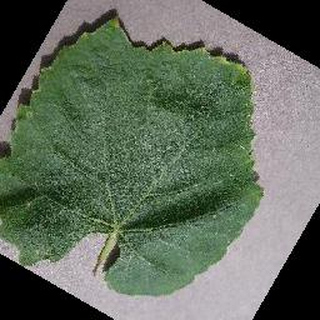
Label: healthy_grape